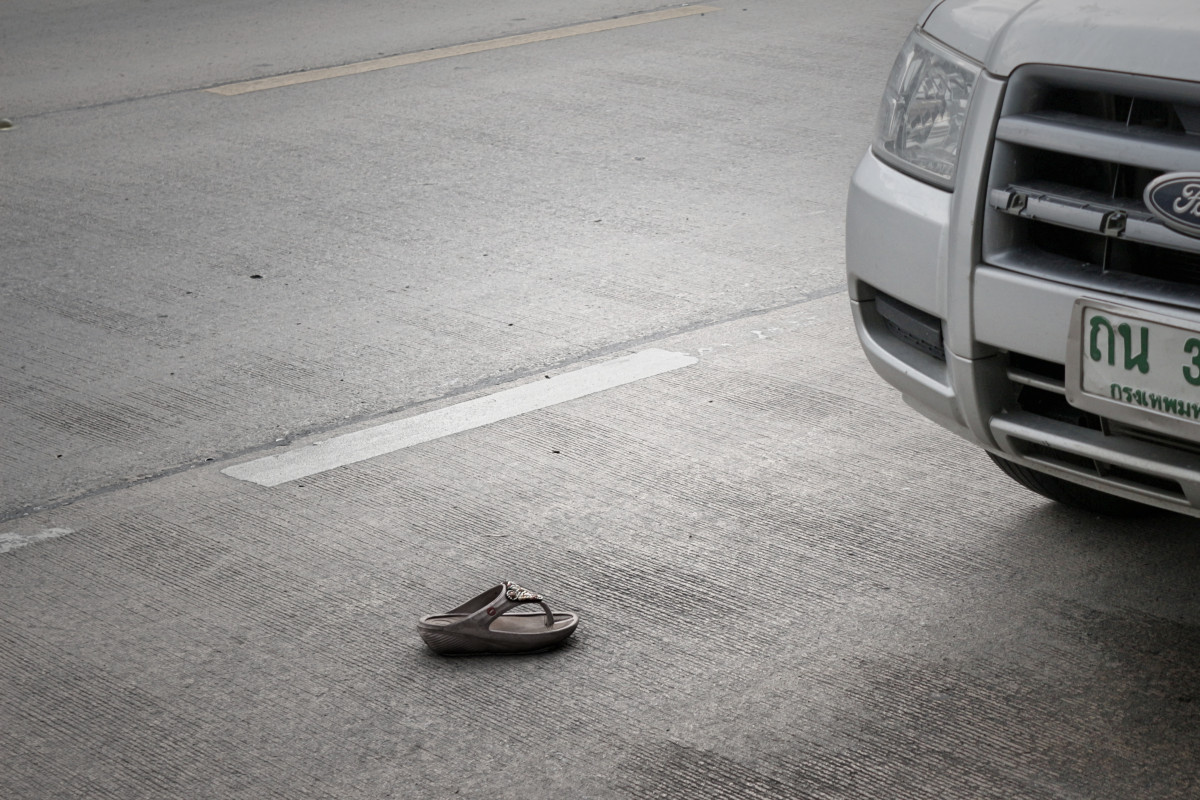
Tags: wheel, vehicle, bumper, flooring, automobile make, automotive exterior